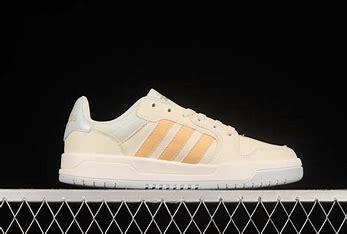
Brand: adidas
Model: neo Adidas NEO Entrap